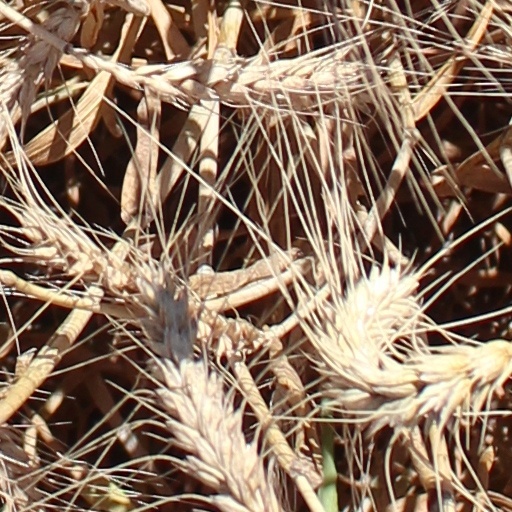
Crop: wheat